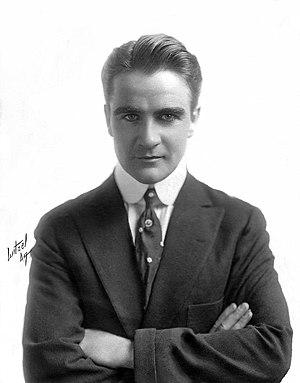
William Desmond est un acteur américain du cinéma muet et parlant, né William Mannion le 23 janvier 1878 à Dublin, et mort le 3 novembre 1949 à Los Angeles